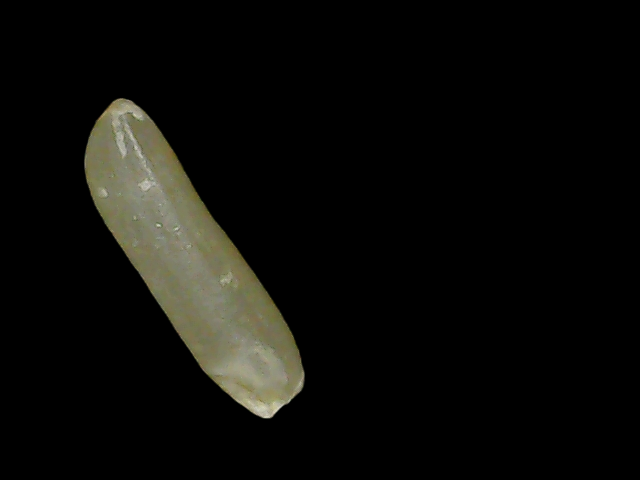
Rice variety: Binadhan19